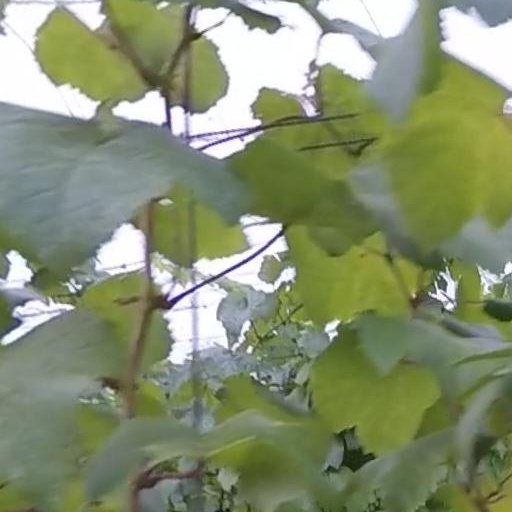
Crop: grape